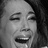
Emotion: happy